Juan Rodríguez Juárez

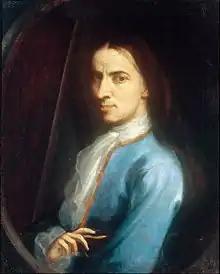
Self-portrait

Juan Rodríguez Juárez (1675 in Mexico City – 1728) was an artist in the Viceroyalty of New Spain. He was a member of a Spanish family long noted for their accomplishments in the world of painting. His brother was Nicolás Rodríguez Juárez (1667–1734), who was like himself, an established painter in New Spain. He was the son of Antonio Rodríguez (1636–91), a notable Spanish painter. His maternal grandfather José Juárez (1617–1661) and maternal great great grandfather Luis Juárez (1585–1639) were also notable painters in Spanish history and prominent in the Baroque era.